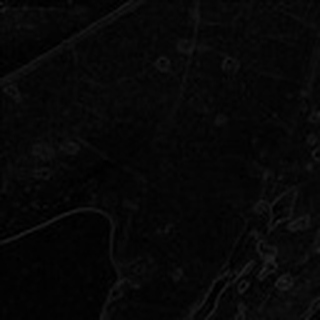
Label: cotton_target_spot